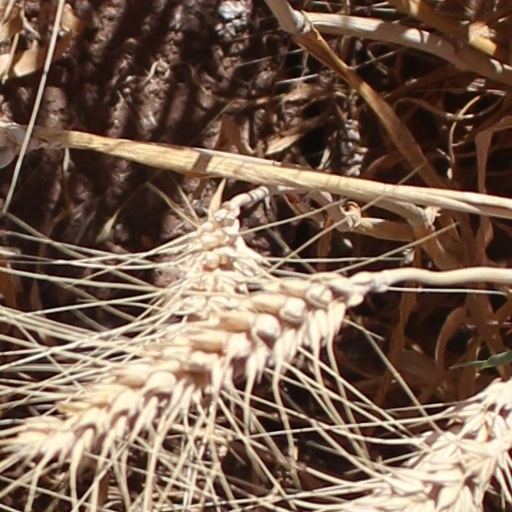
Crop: wheat